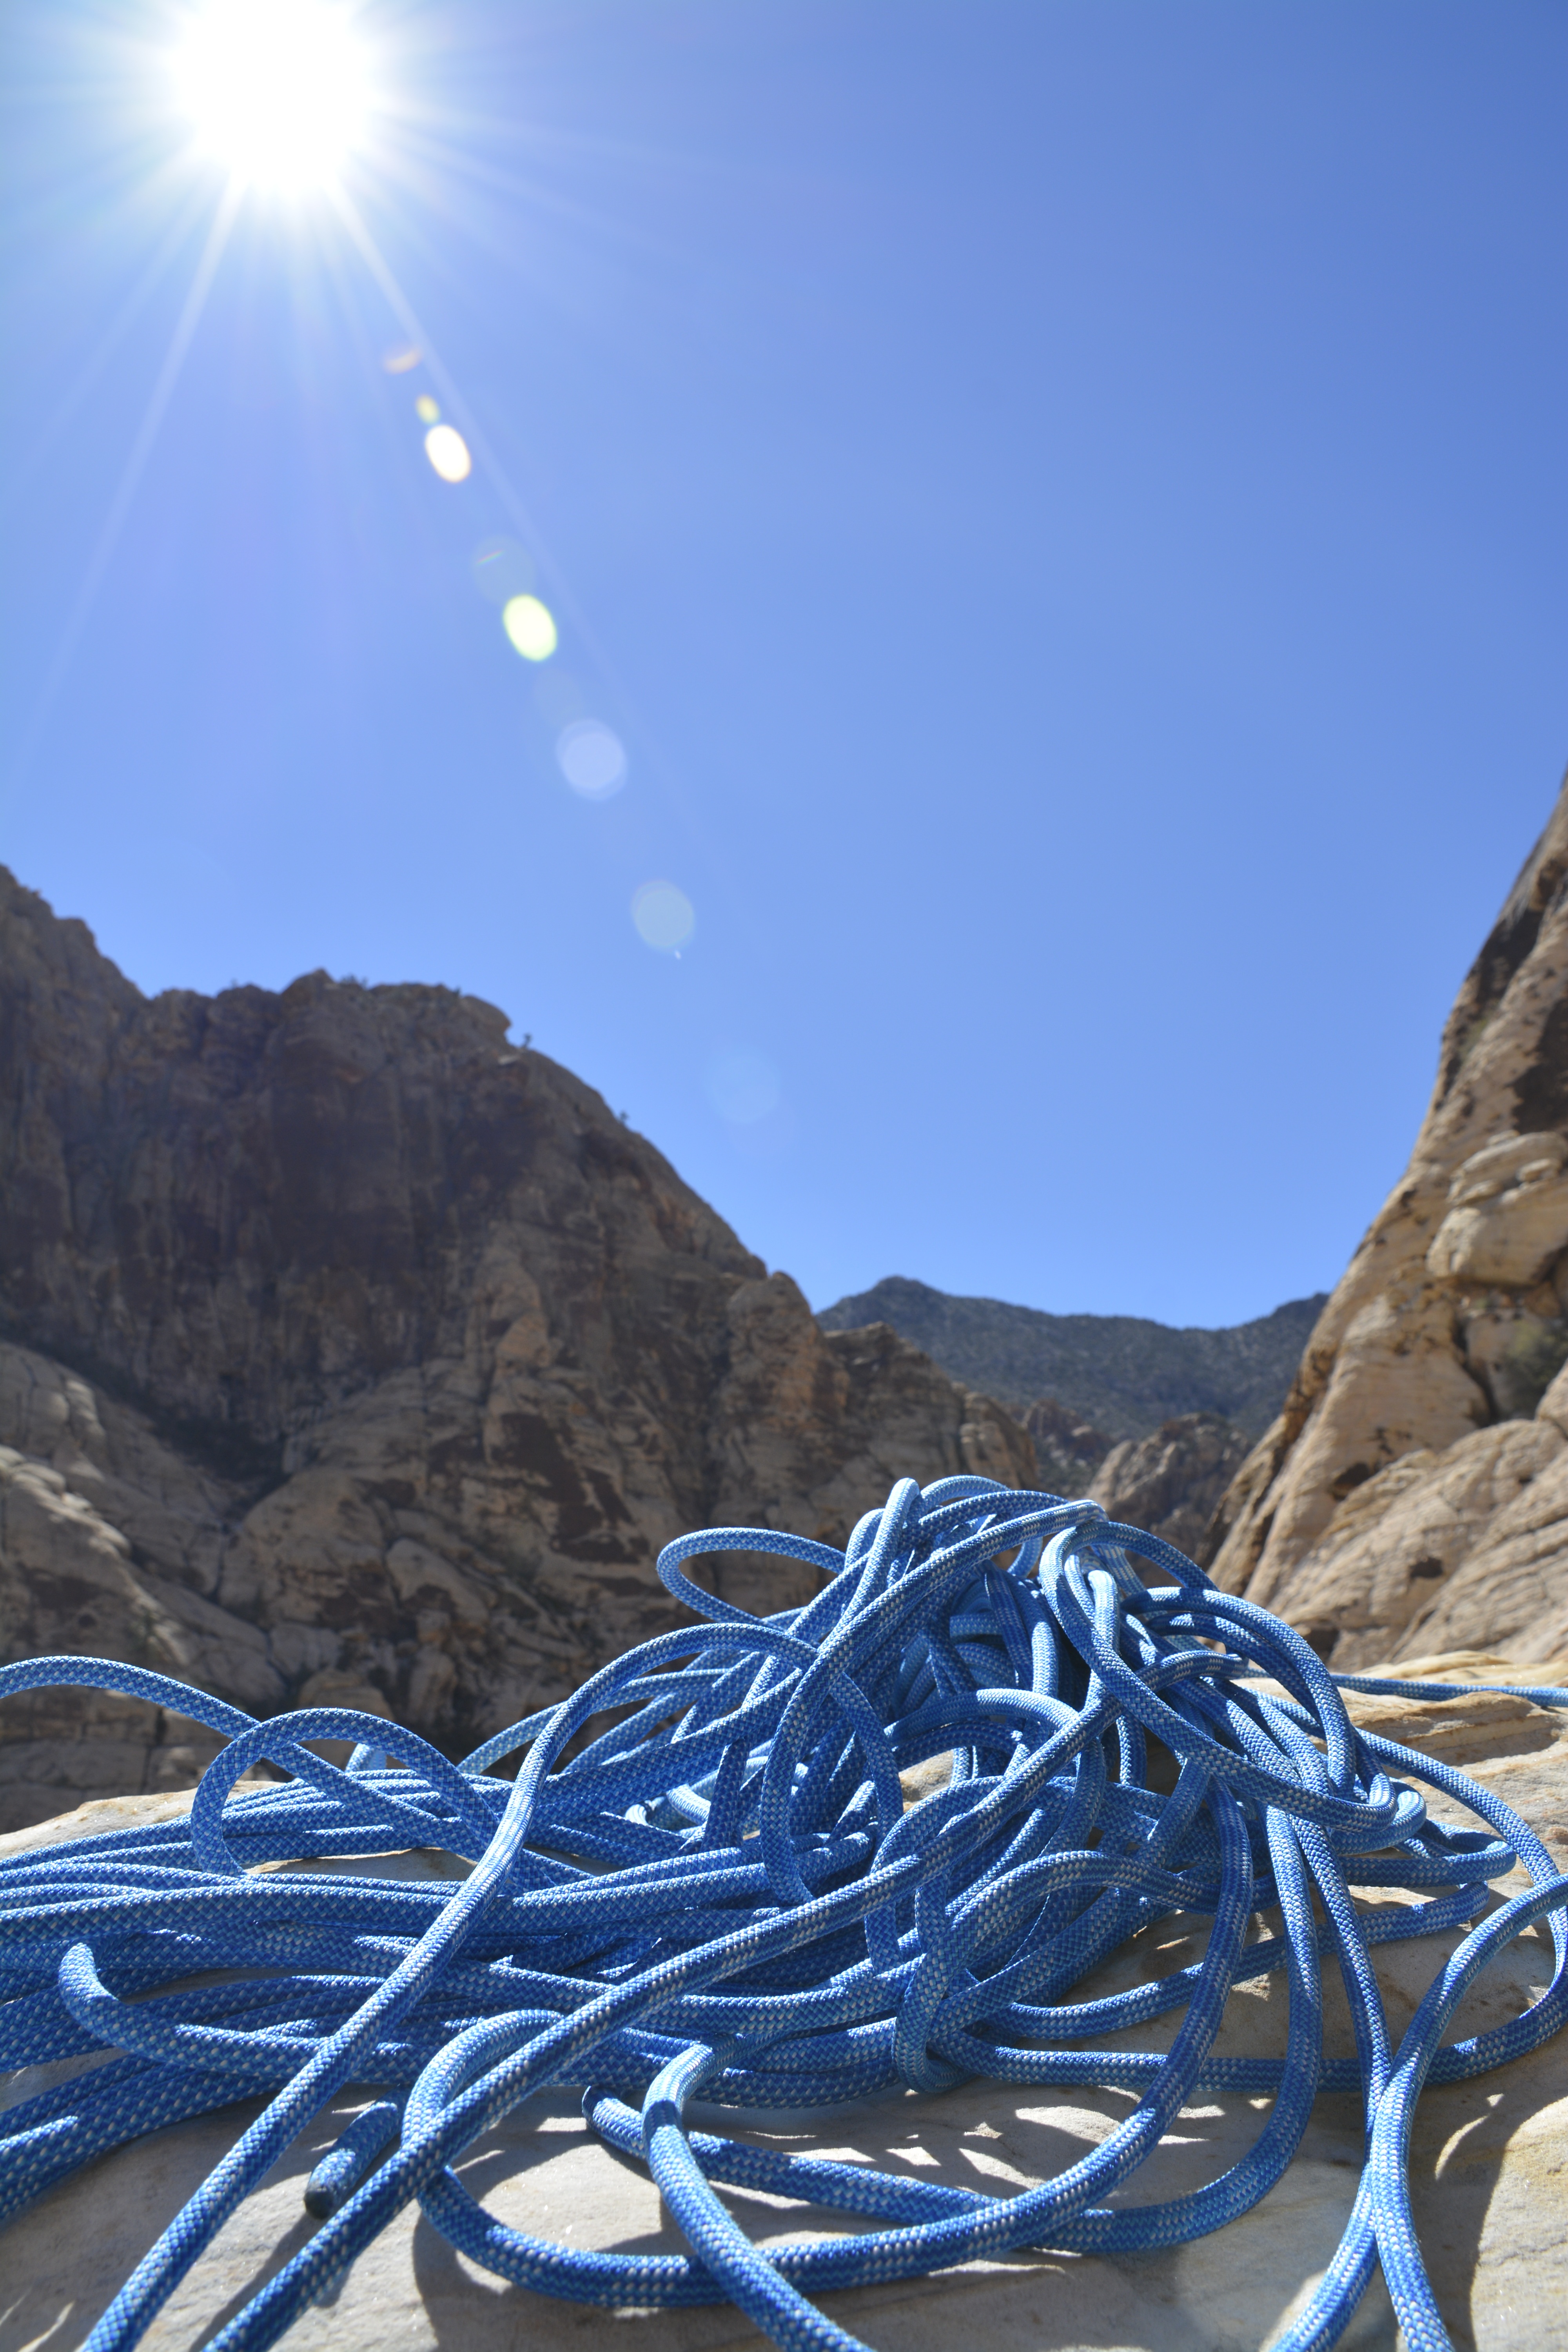
landscape, sea, rock, mountain, snow, winter, rope, adventure, mountain range, vehicle, blue, climbing, summit, roche, mountainous landforms